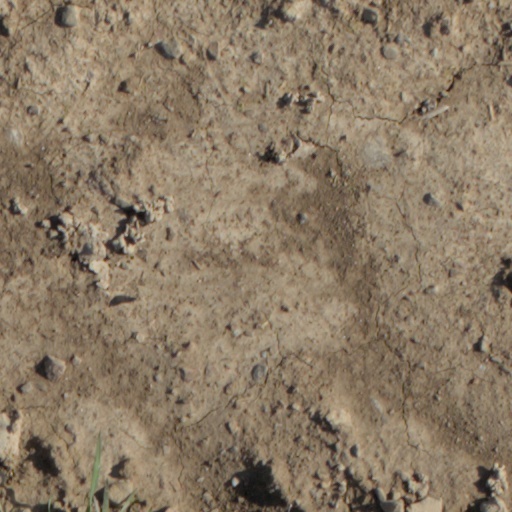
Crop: wheat